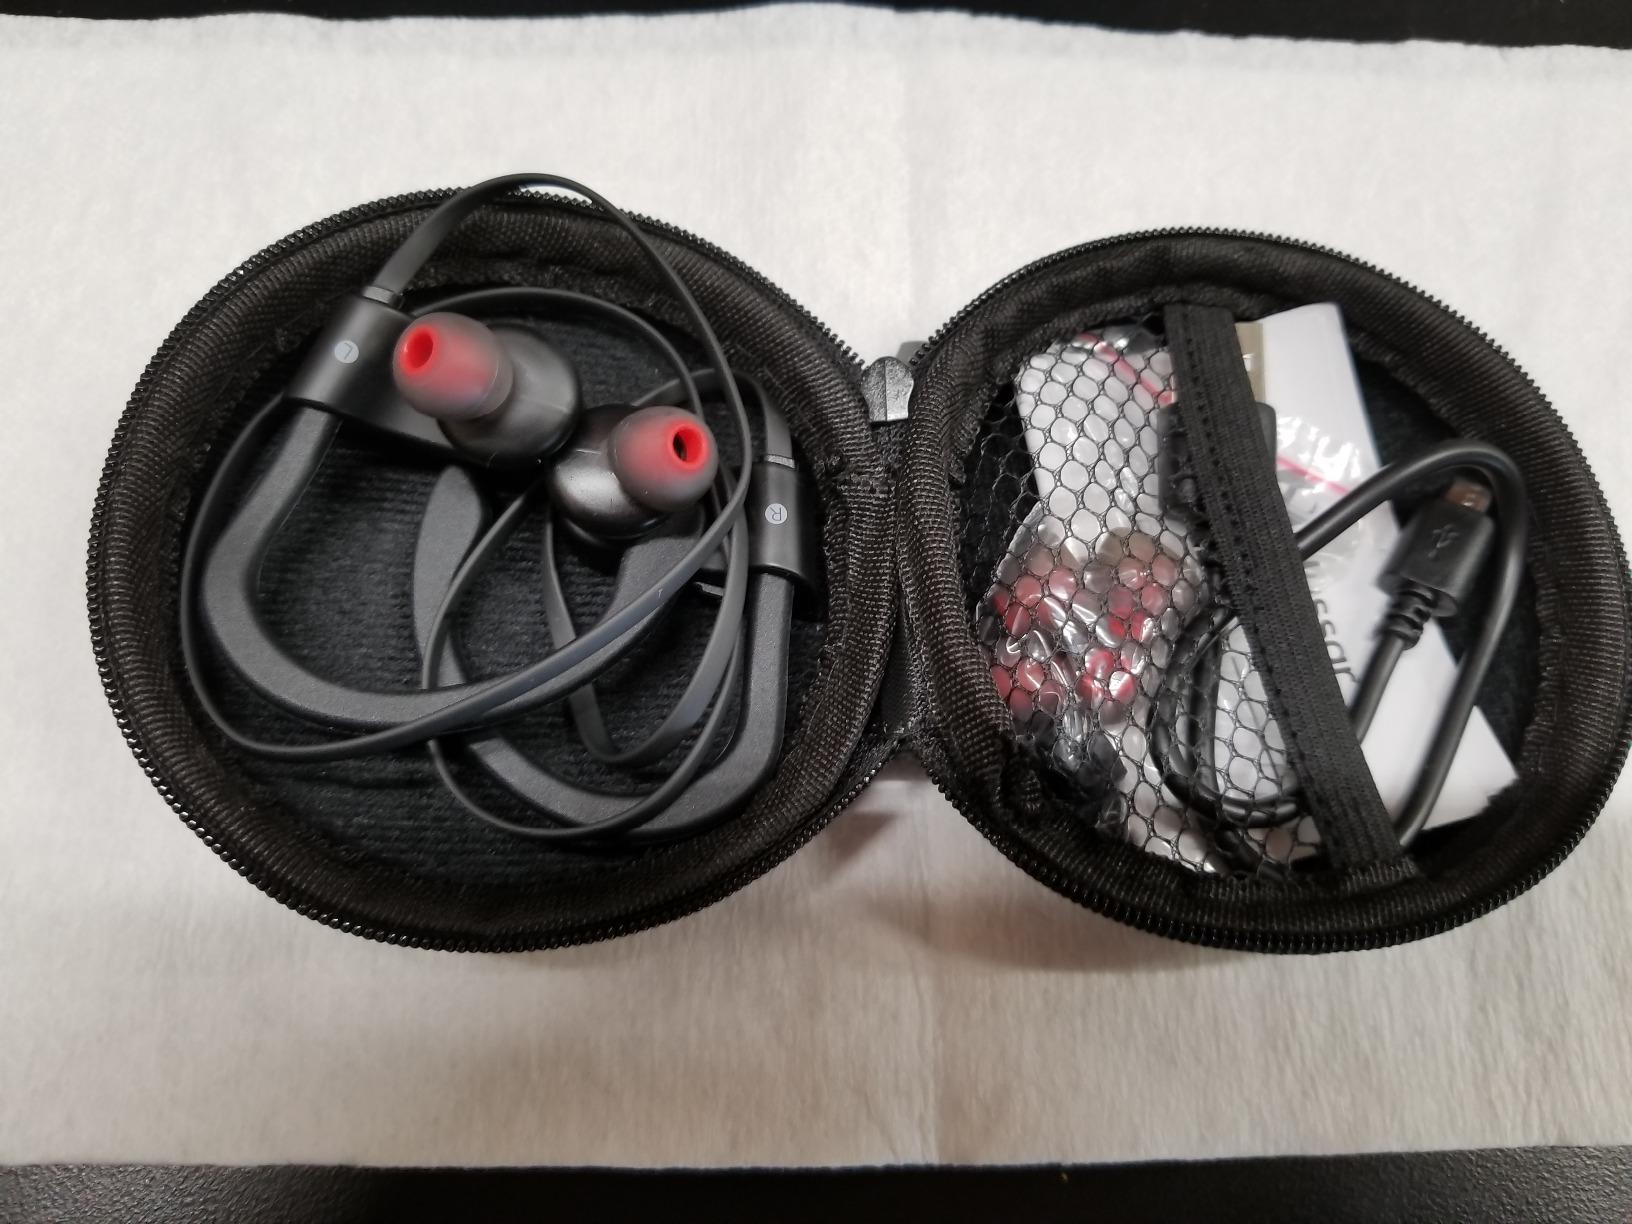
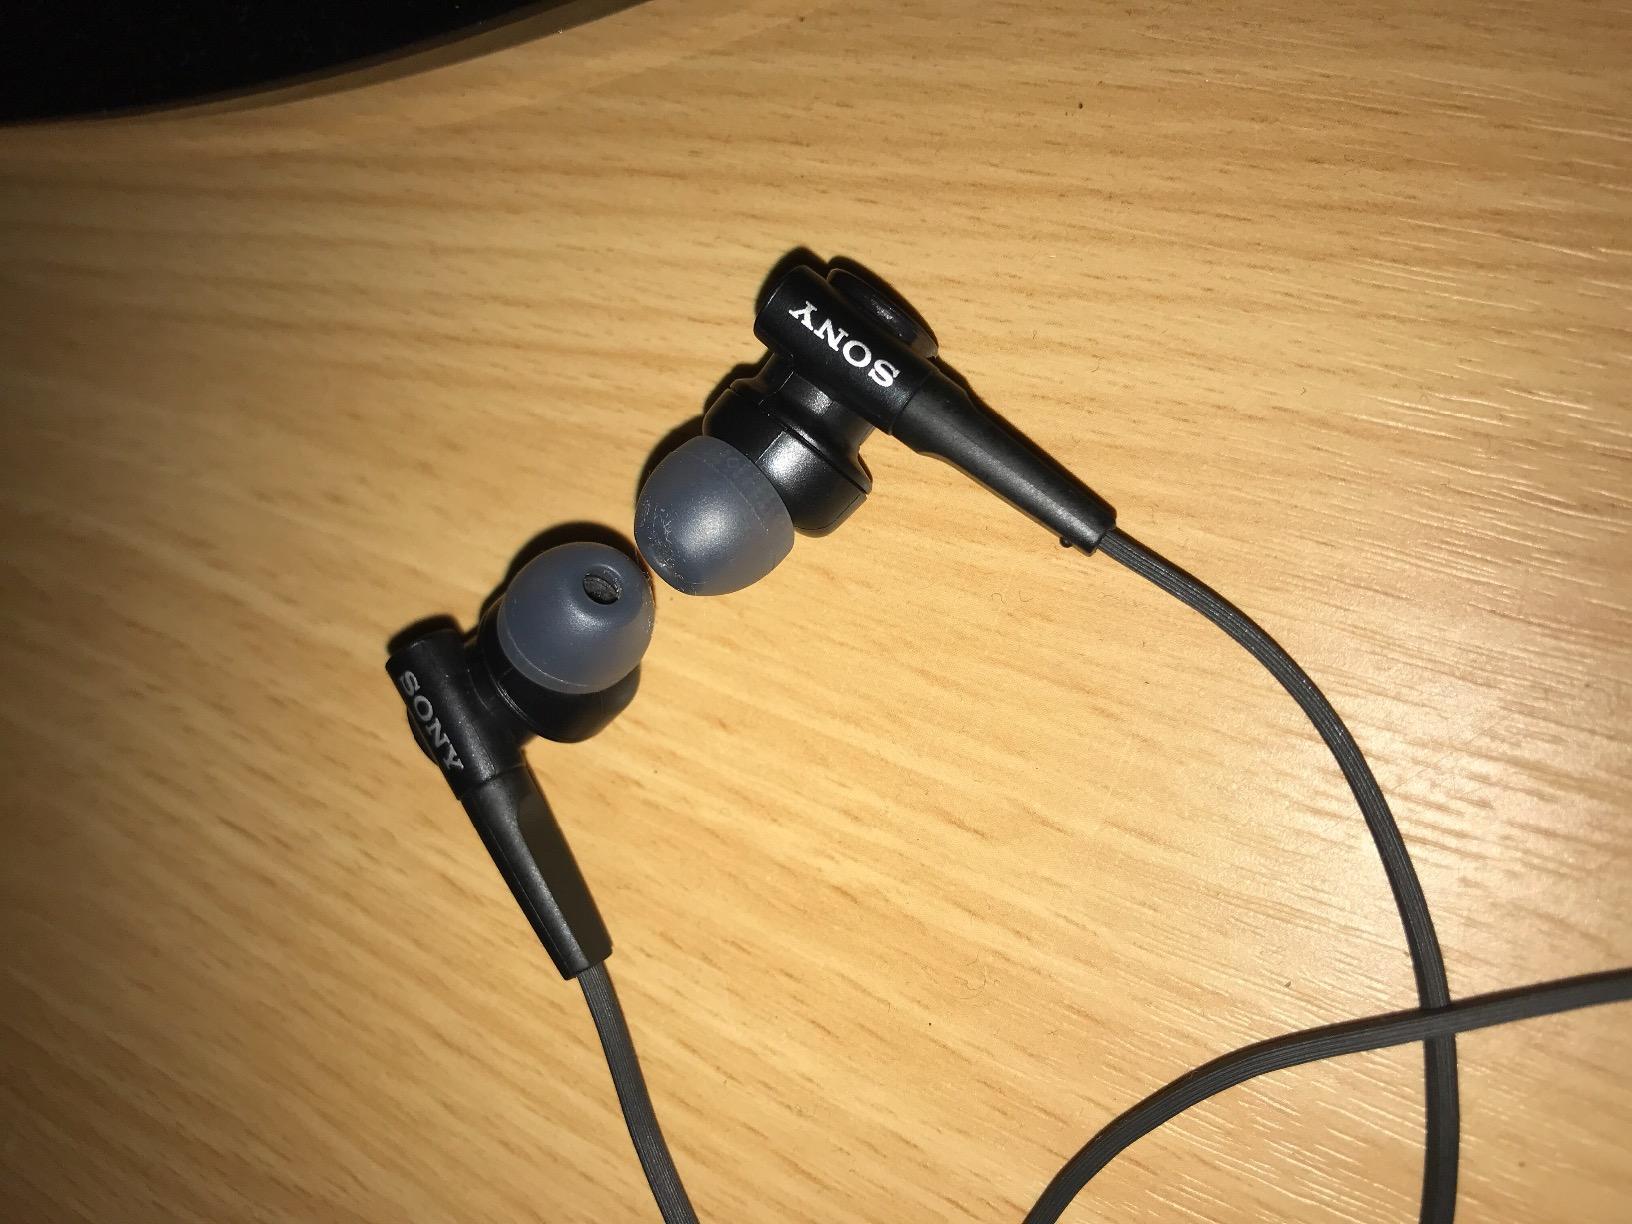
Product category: headphones
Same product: no